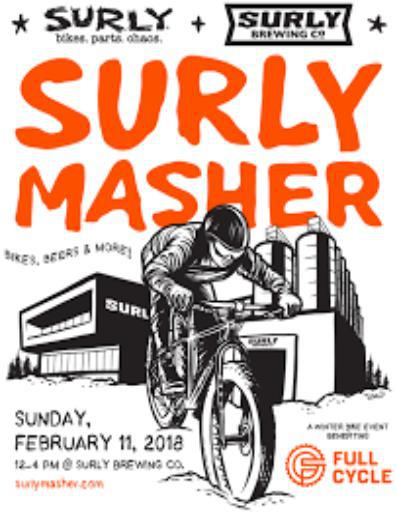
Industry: Sports